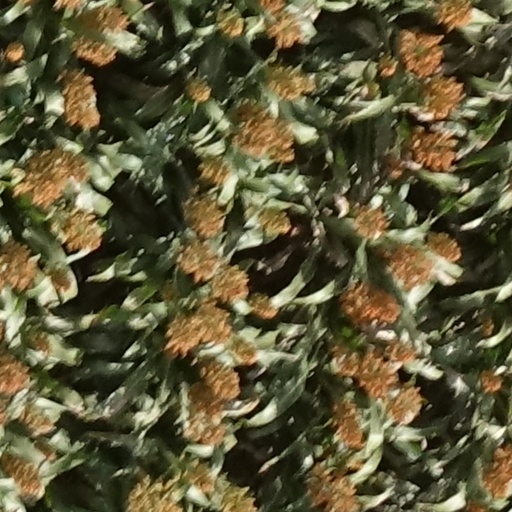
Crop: sorghum